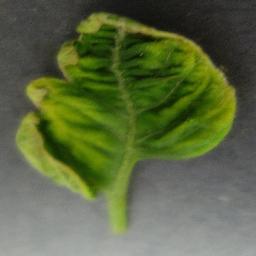
Label: Tomato___Tomato_Yellow_Leaf_Curl_Virus